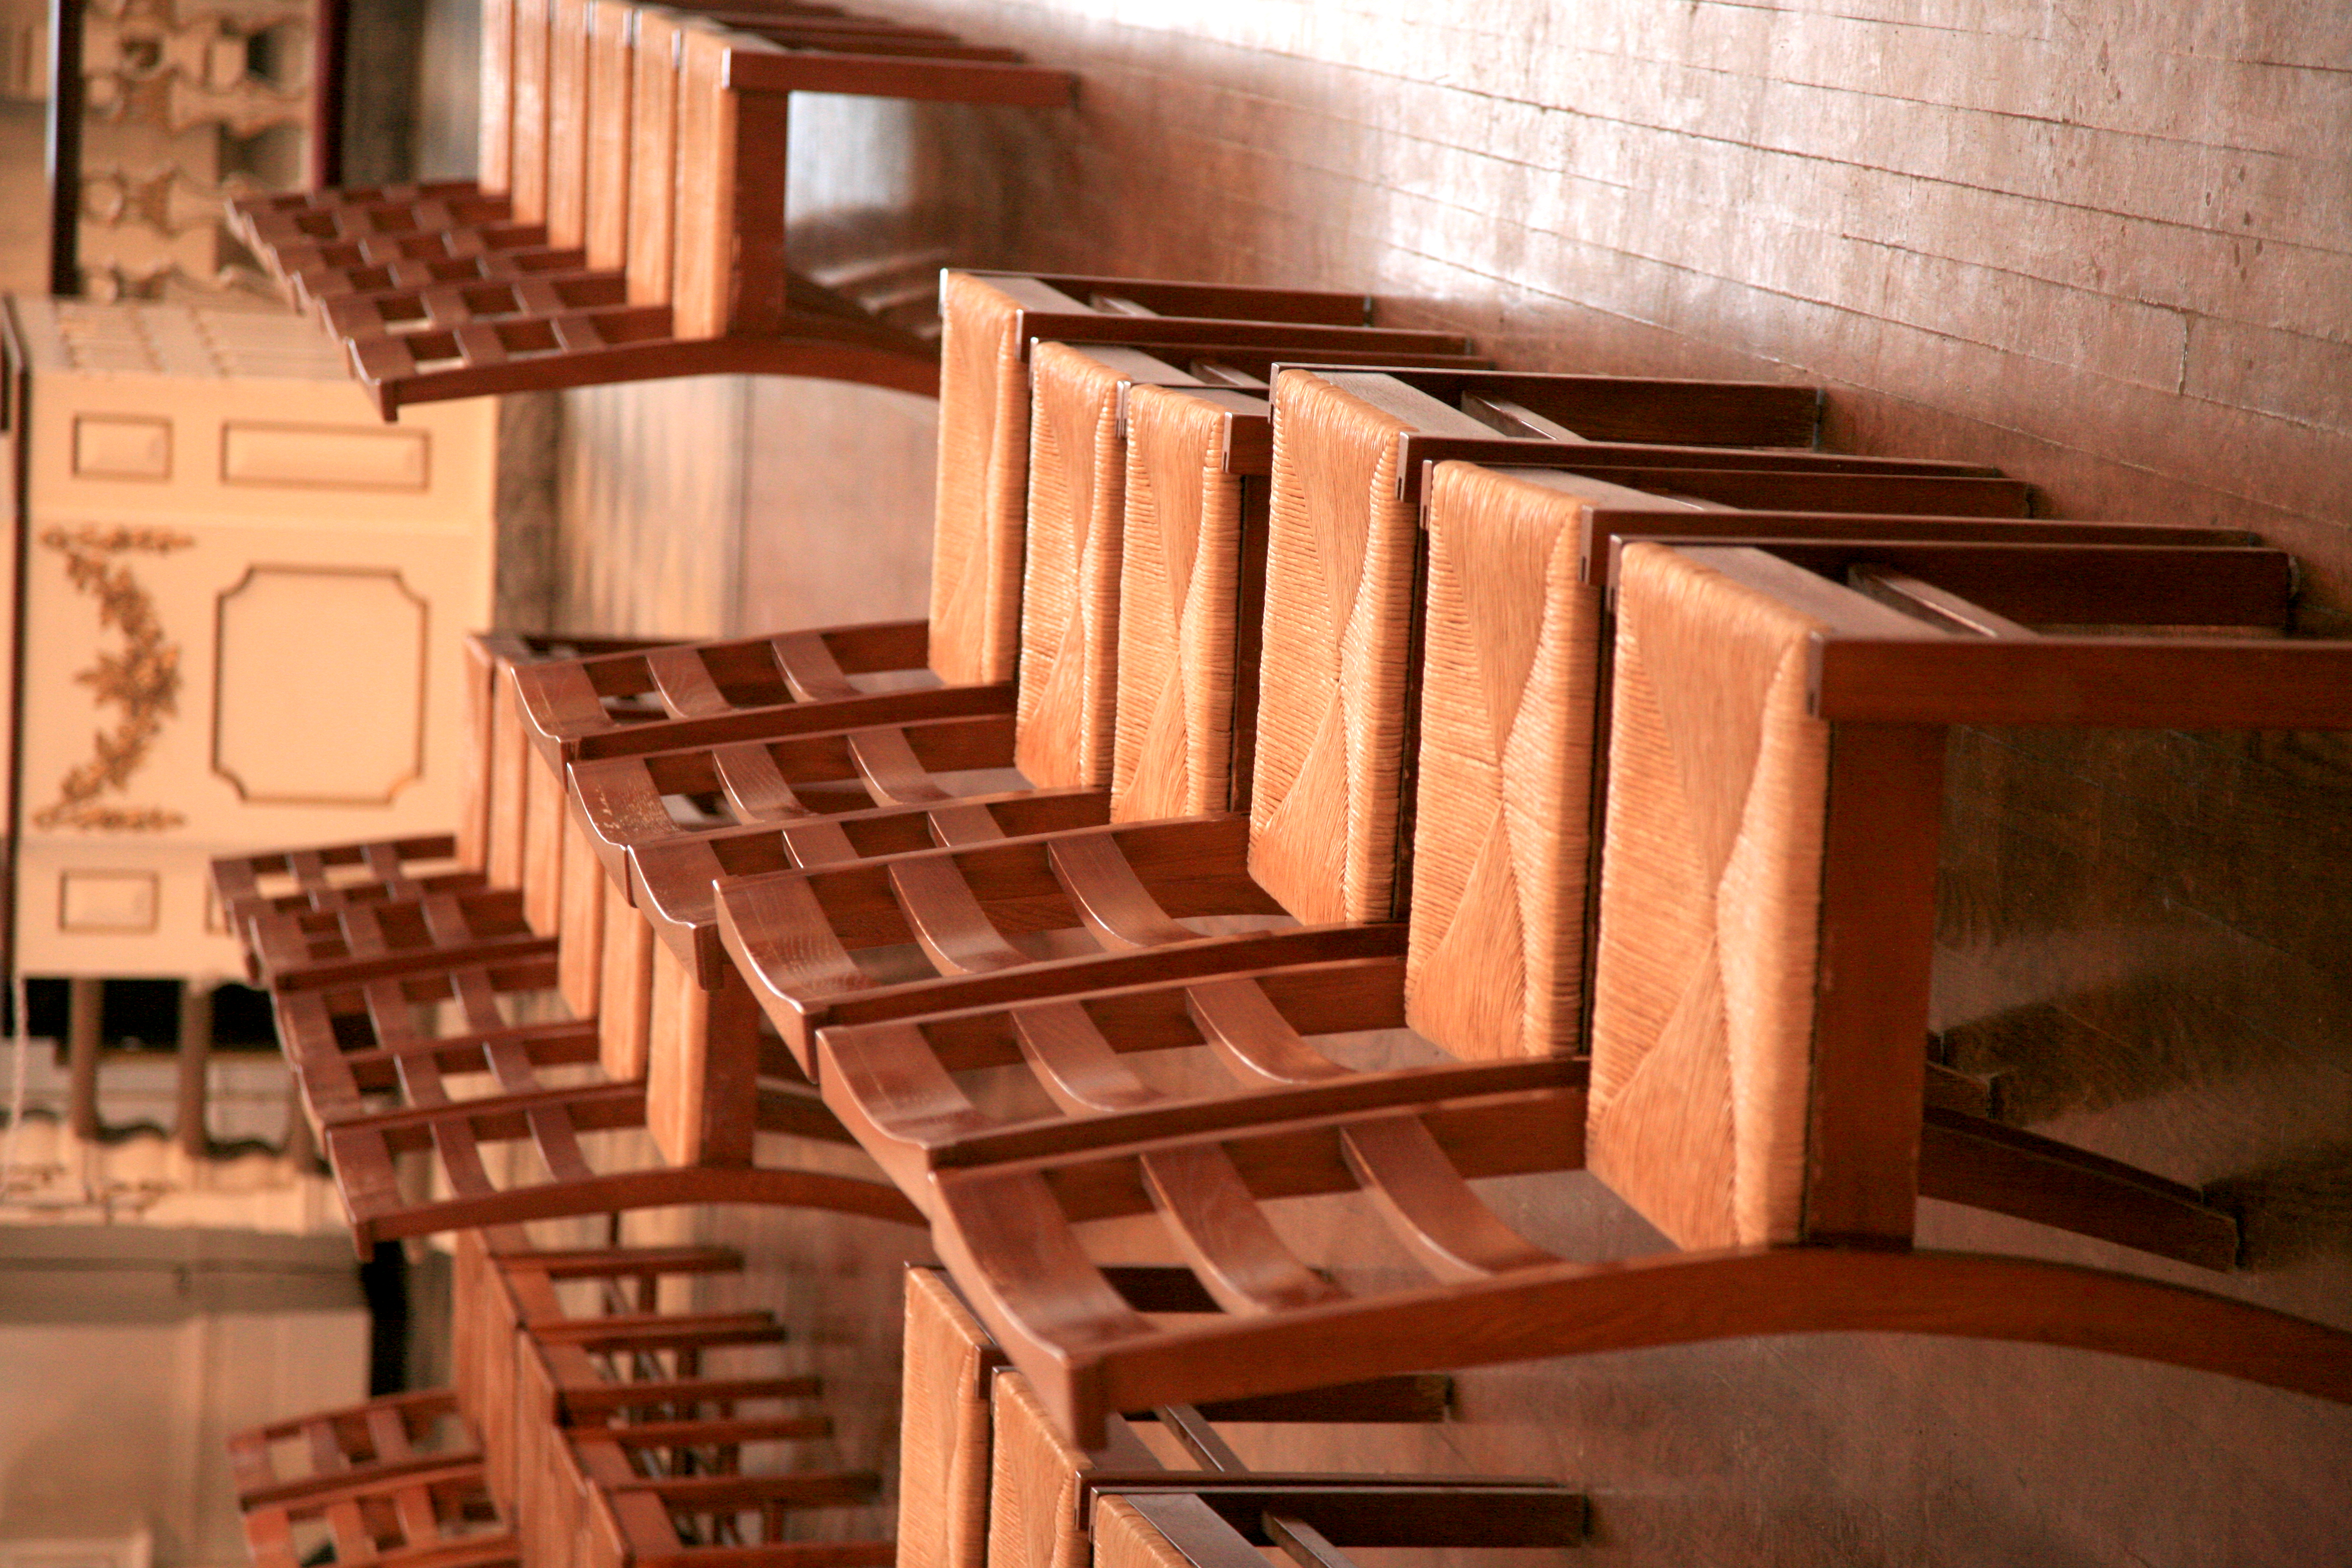
table, wood, chair, floor, nyc, furniture, room, interior design, newyork, design, hardwood, newyorkcity, ny, 911, worldtradecenter, wtc, groundzero, september11th, worldtradecentersite, september11attacks, stpaulschapel, dining room